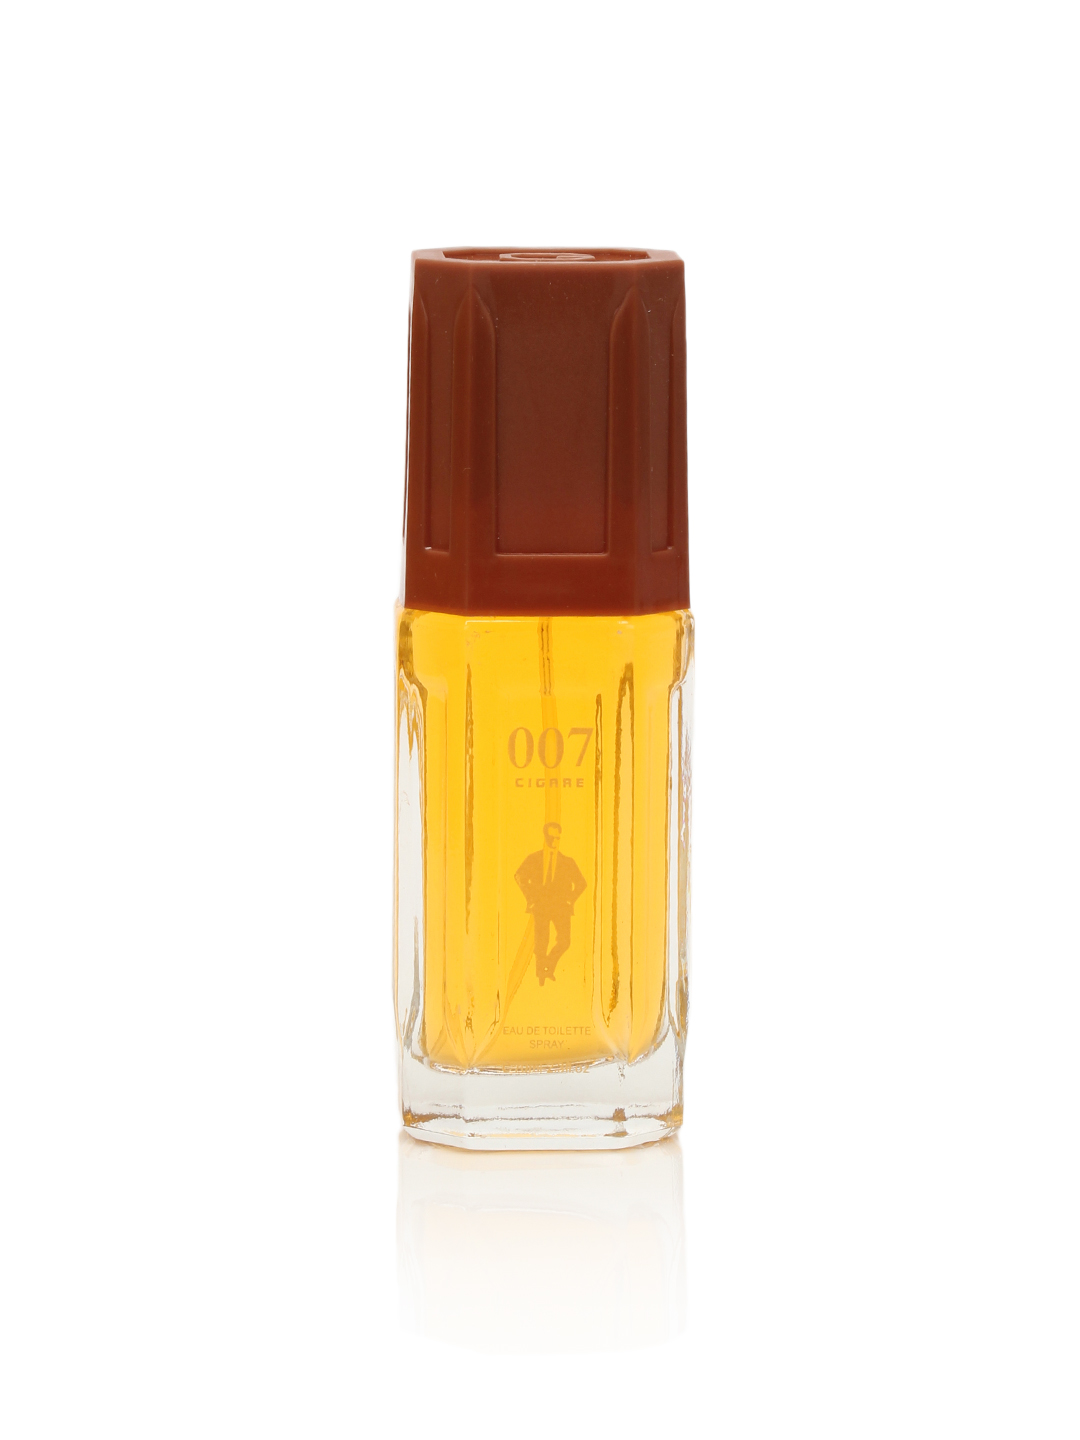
York Men 007 Cigare Perfume
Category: Personal Care / Fragrance / Perfume and Body Mist
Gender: Men
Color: Orange
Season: Spring 2017
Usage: Casual